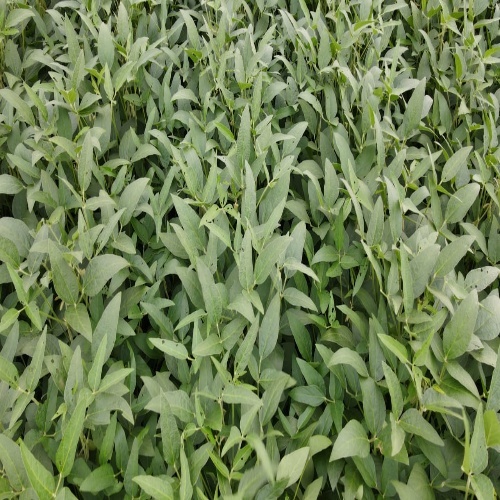
Label: Diabrotica_speciosa